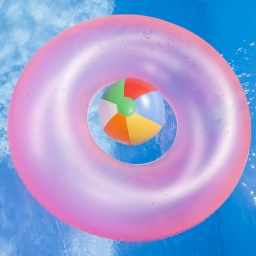
Colorful ring and beach ball floating in a blue swimming pool